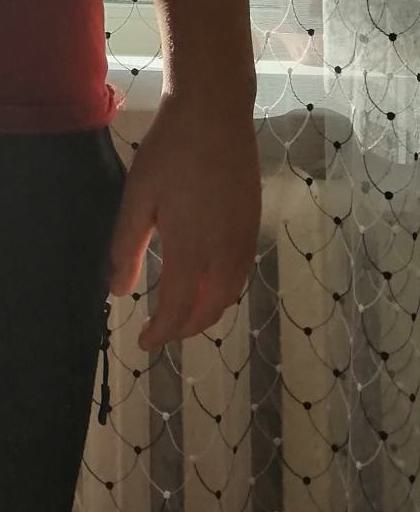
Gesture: no_gesture